Theban–Spartan War

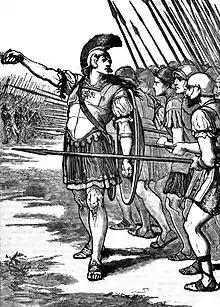
Pelopidas leading the Thebans at the Battle of Leuctra

Immediately following the failure of the peace talks, orders were sent out from Sparta to the Spartan king Cleombrotus, who was at the head of an army in Phocis, commanding him to march directly to Boeotia. Skirting north to avoid mountain passes where the Boeotians were prepared to ambush him, Cleombrotus entered Boeotian territory from an unexpected direction and quickly seized a fort and captured 10 or 12 triremes. Then marching towards Thebes, he camped at Leuctra, in the territory of Thespiae. Here, the Boeotian army came to meet him. The Spartan army contained some 10,000 hoplites, 700 of whom were the elite warriors known as Spartiates. The Boeotians opposite them numbered about 6,000, but were bolstered by a cavalry superior to that of the Peloponnesians.